Alexandra Bracken

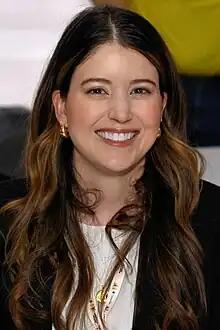
Bracken at the 2023 Texas Book Festival

Alexandra Bracken (born February 27, 1987) is an American author known for "The Darkest Minds" series and "Passenger" series.